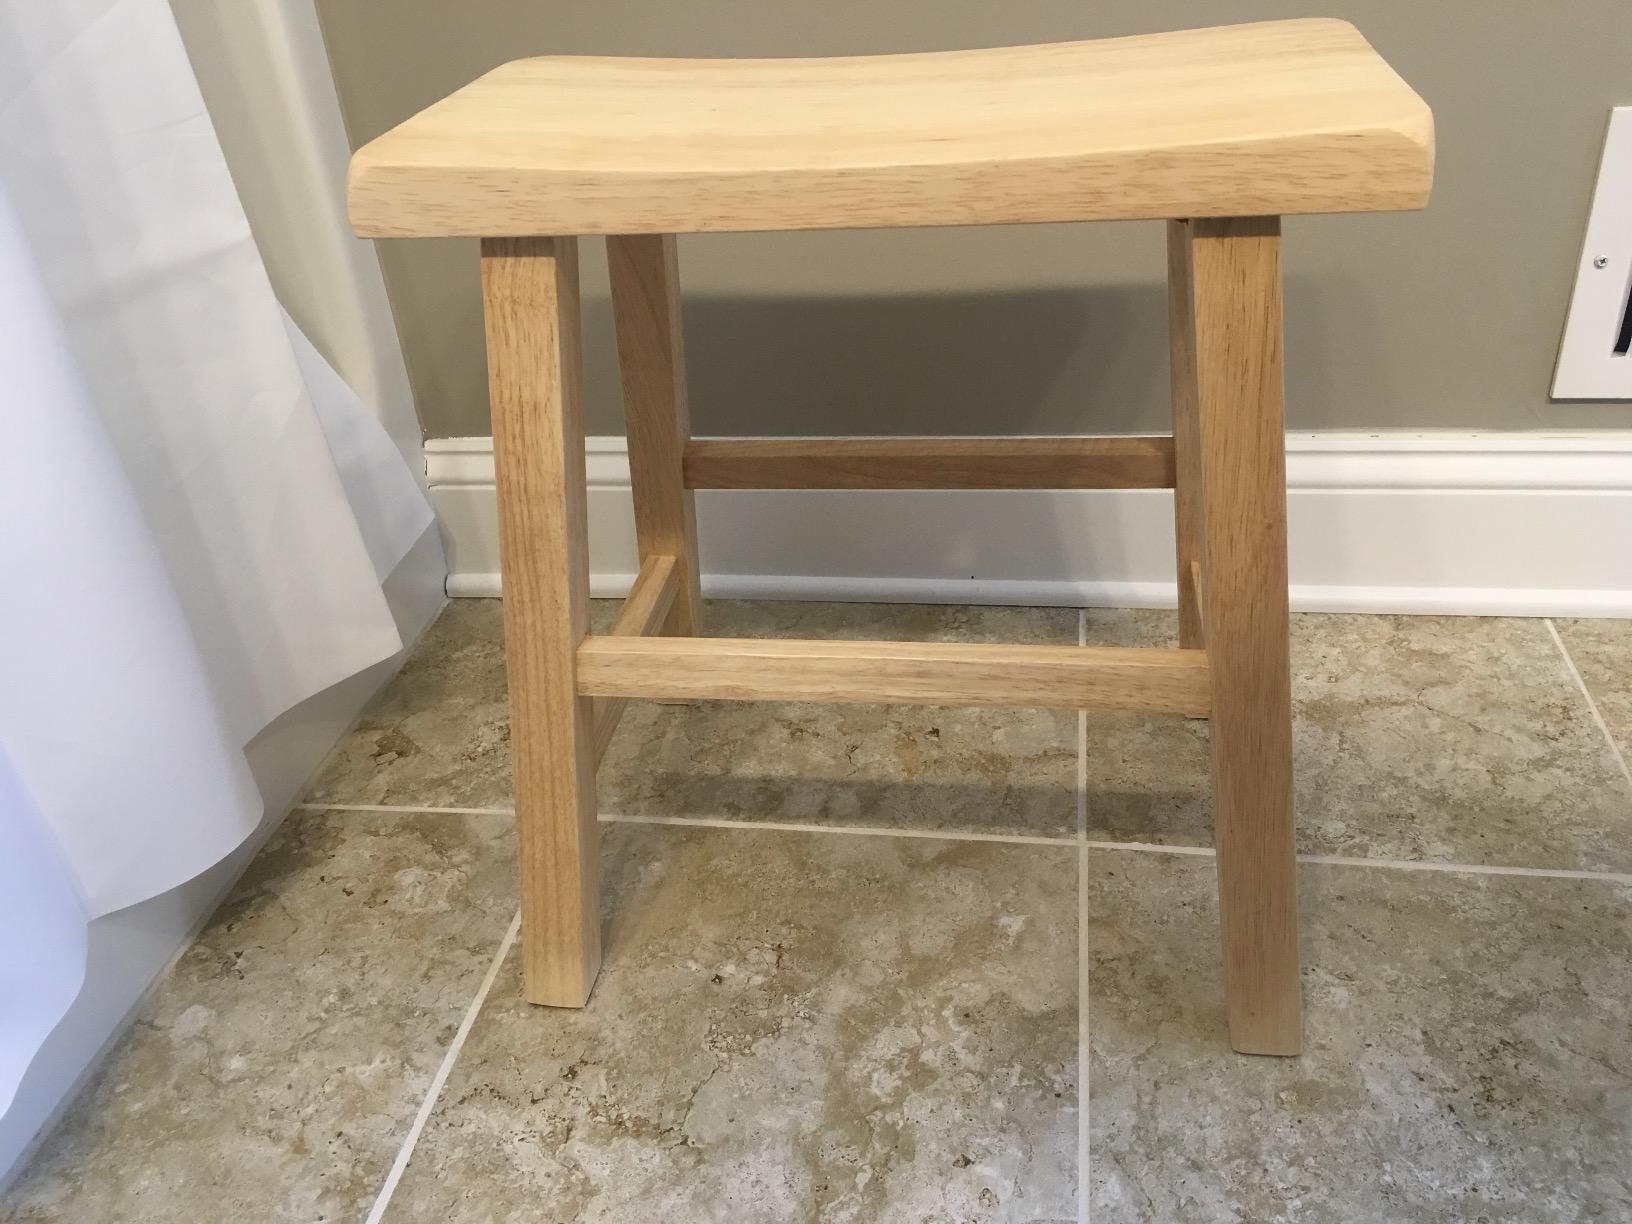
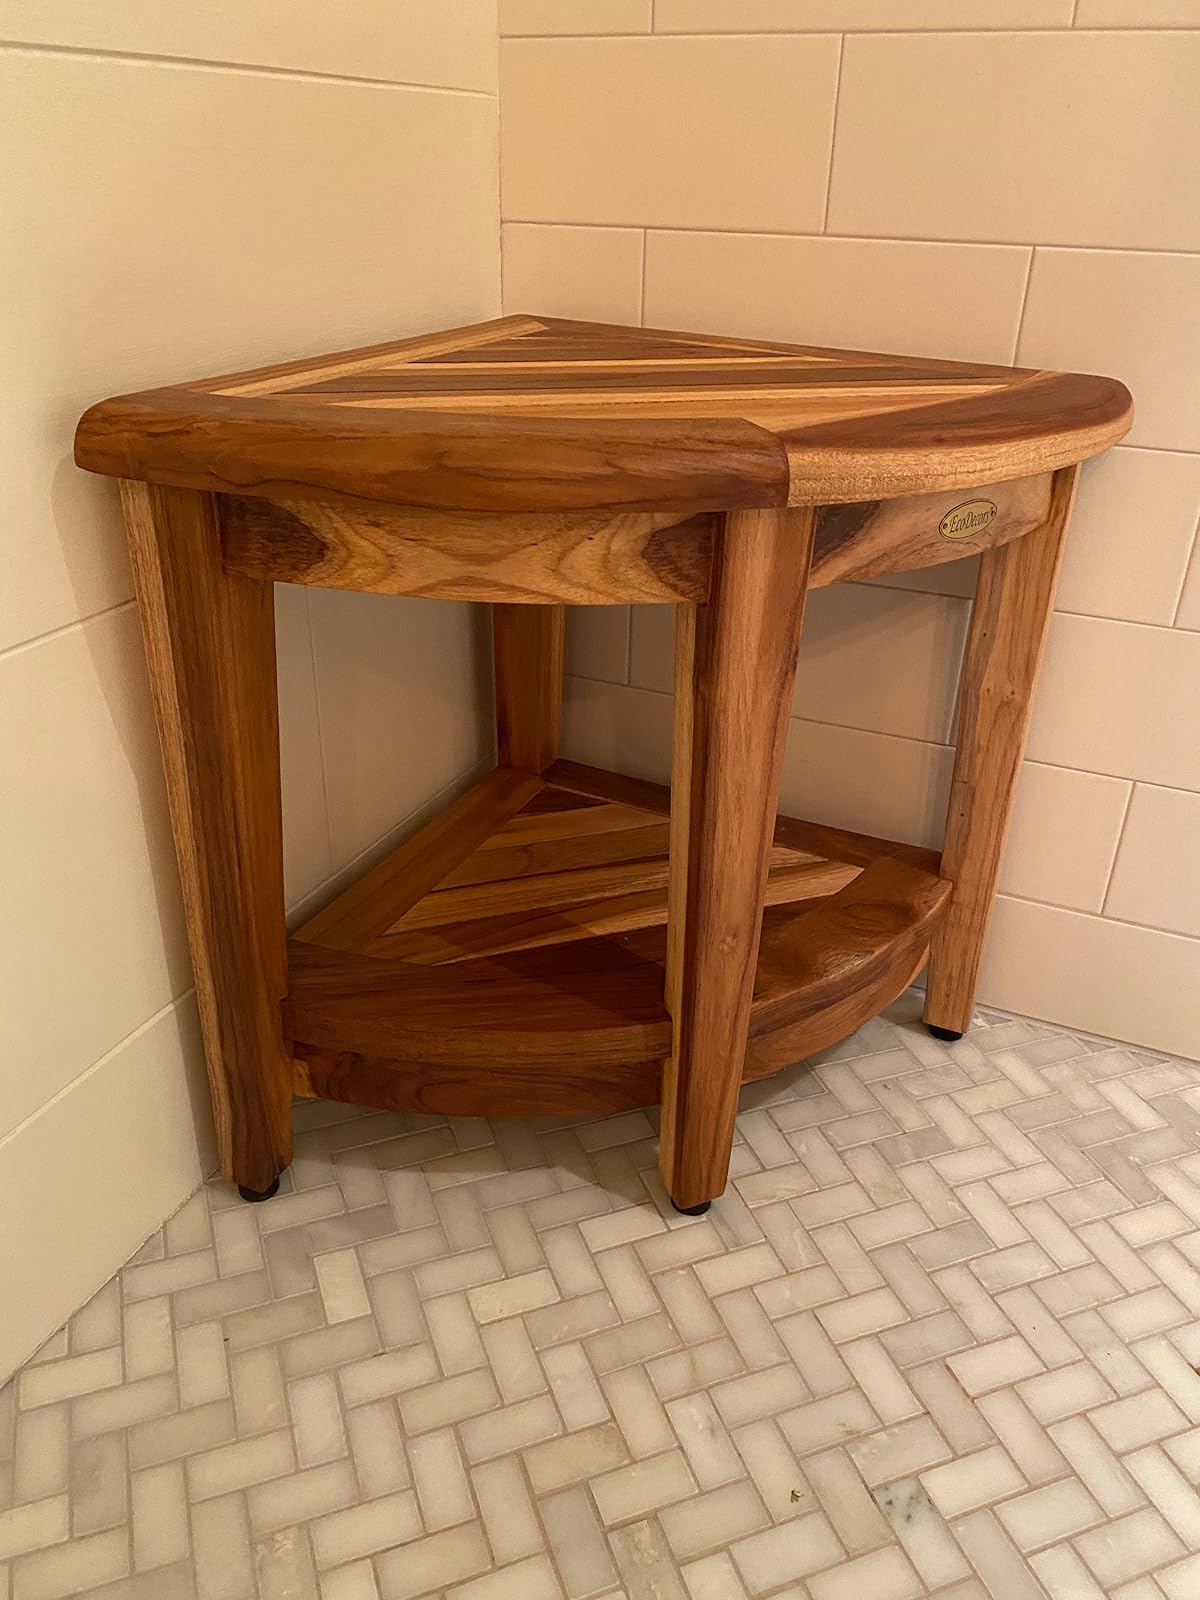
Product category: stool
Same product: no